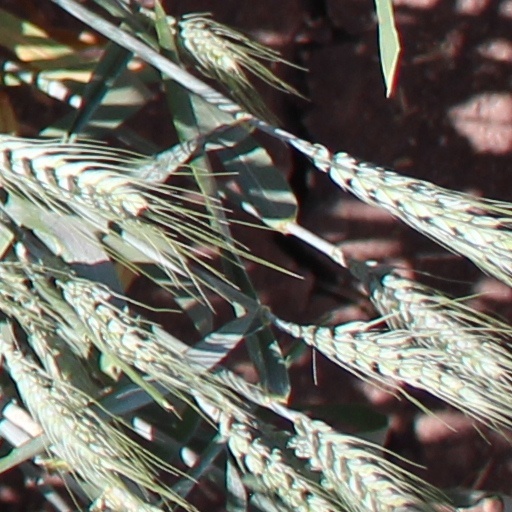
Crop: wheat